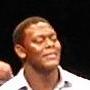
Age: 33